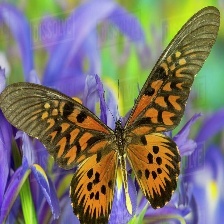
Species: AFRICAN GIANT SWALLOWTAIL